Ignaz Bösendorfer

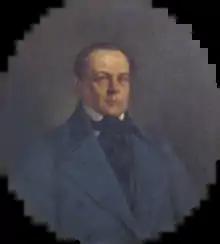
Ignaz Bösendorfer, based on lithograph by Josef Kriehuber, 1859

Ignaz Bösendorfer (July 28, 1796 – April 14, 1859) was an Austrian musician and piano manufacturer, who in 1828 founded the Bösendorfer company in Vienna-Josefstadt.